Séminaire de Québec

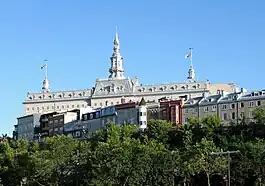
The Old Séminaire de Québec in 2008

Until the English conquest in 1760, the Minor Seminary was a boarding school for students. Classes were held at the Jesuit College on the site of the present City Hall. When the Jesuits were suppressed after the conquest, the directors of the Seminary took over. The Minor Seminary became a full-fledged teaching institution, a college, open to all boys interested in studying. In 1852, the high quality of teaching was recognized in a royal charter from Queen Victoria, leading to the founding of Université Laval, the first Catholic French-language university in North America. Université Laval and the Minor Seminary no longer have any legal ties with the Quebec Seminary. The Seminary spun off Université Laval into its own corporation in 1970 and the same was done with the Minor Seminary in 1987.